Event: Nepal Earthquake
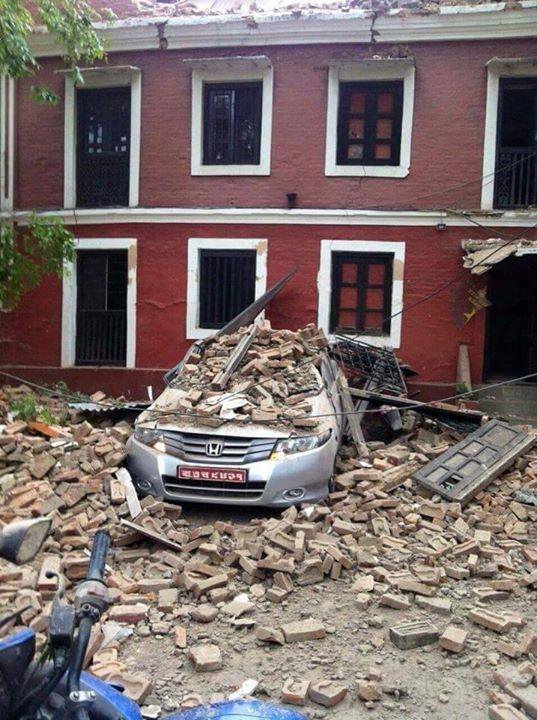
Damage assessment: damage